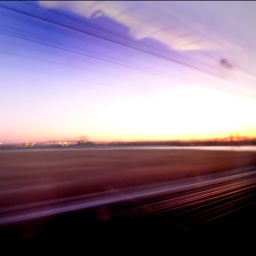
Sunset, shooting out of my train window over the Meadowlands2s exposure / -2ev to try and capture the blur